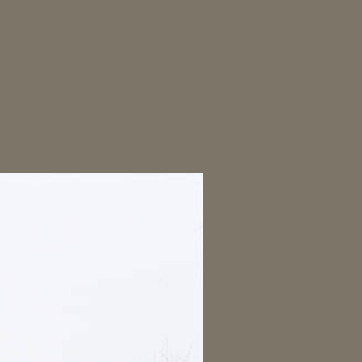
Material: sky